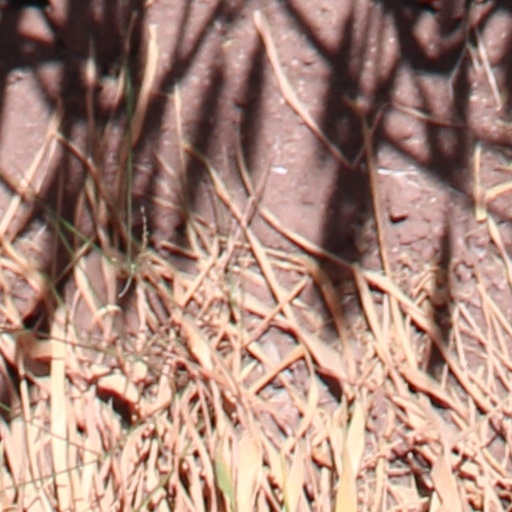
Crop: wheat